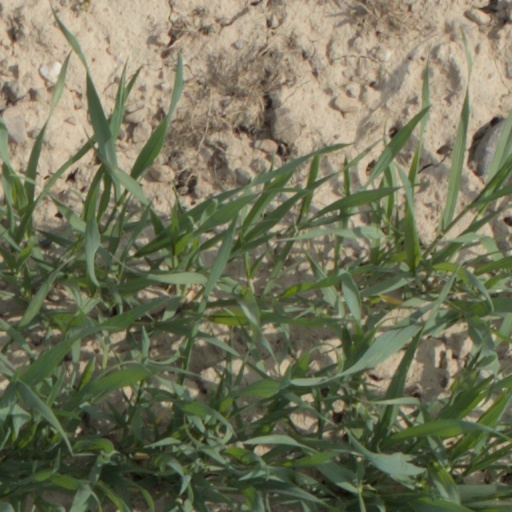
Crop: wheat